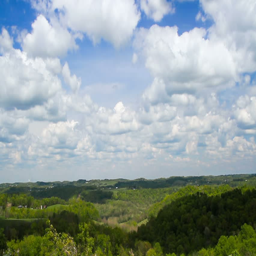
looping time lapse style video footage features clouds passing over a hilly landscape casting shadows on woods , farms , and pastures